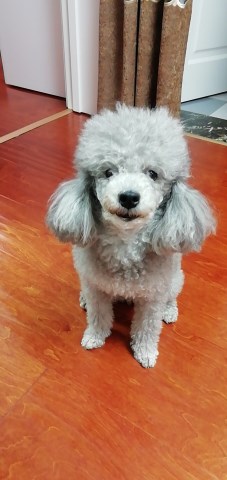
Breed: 7449-n000128-teddy